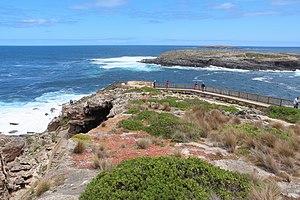
Cap du Couedic dans le Parc national de Flinders Chase, Île Kangourou, Australie
Le cap de Couedic est situé à la pointe sud ouest de l'île Kangourou, à 36°03.5′S 136°41.9′E au large des côtes australiennes. Il a été appelé ainsi en 1803 par l'explorateur français Nicolas Baudin en l'honneur de son ami, le capitaine Charles Louis du Couëdic de Kergoualer.